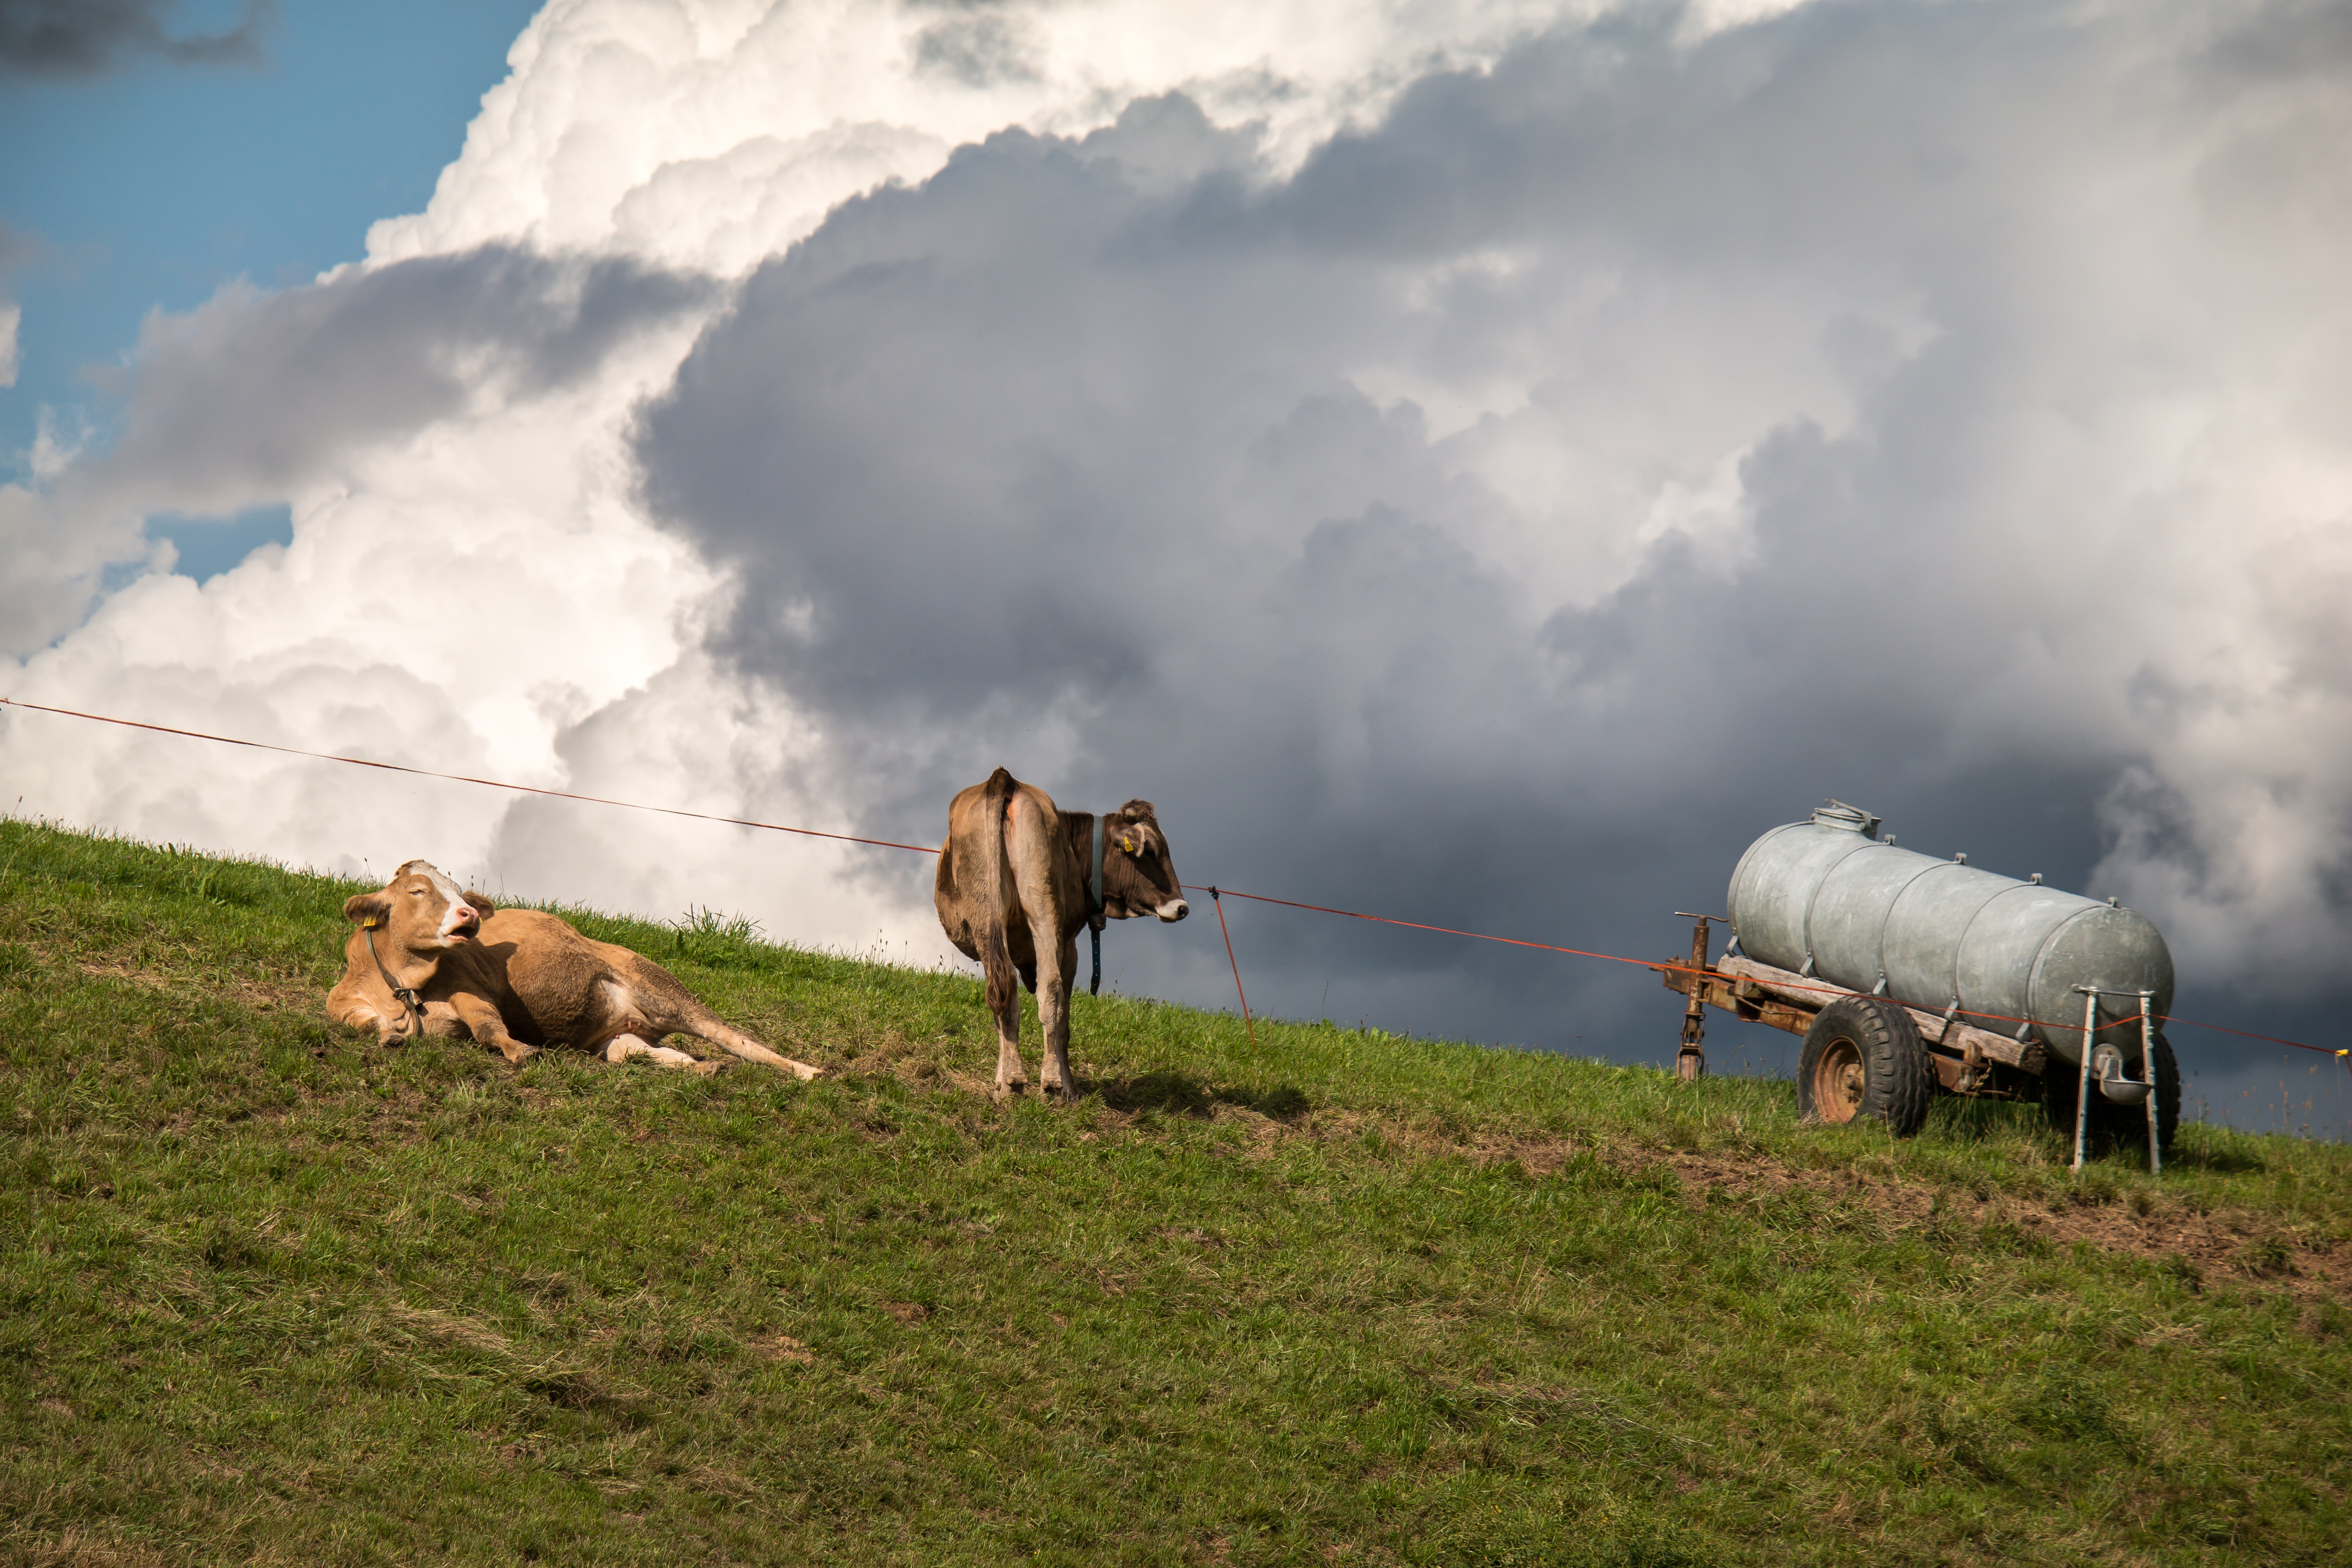
landscape, grass, mountain, sky, field, meadow, prairie, green, herd, pasture, grazing, cumulus, alpine, rest, agriculture, graze, cows, clouds, grassland, germany, bavaria, habitat, mood, alm, rural area, water tank, allg u, cumulus clouds, mountain meadow, tank wagon, sch negger k se alm, sch negger alm, cattle like mammal